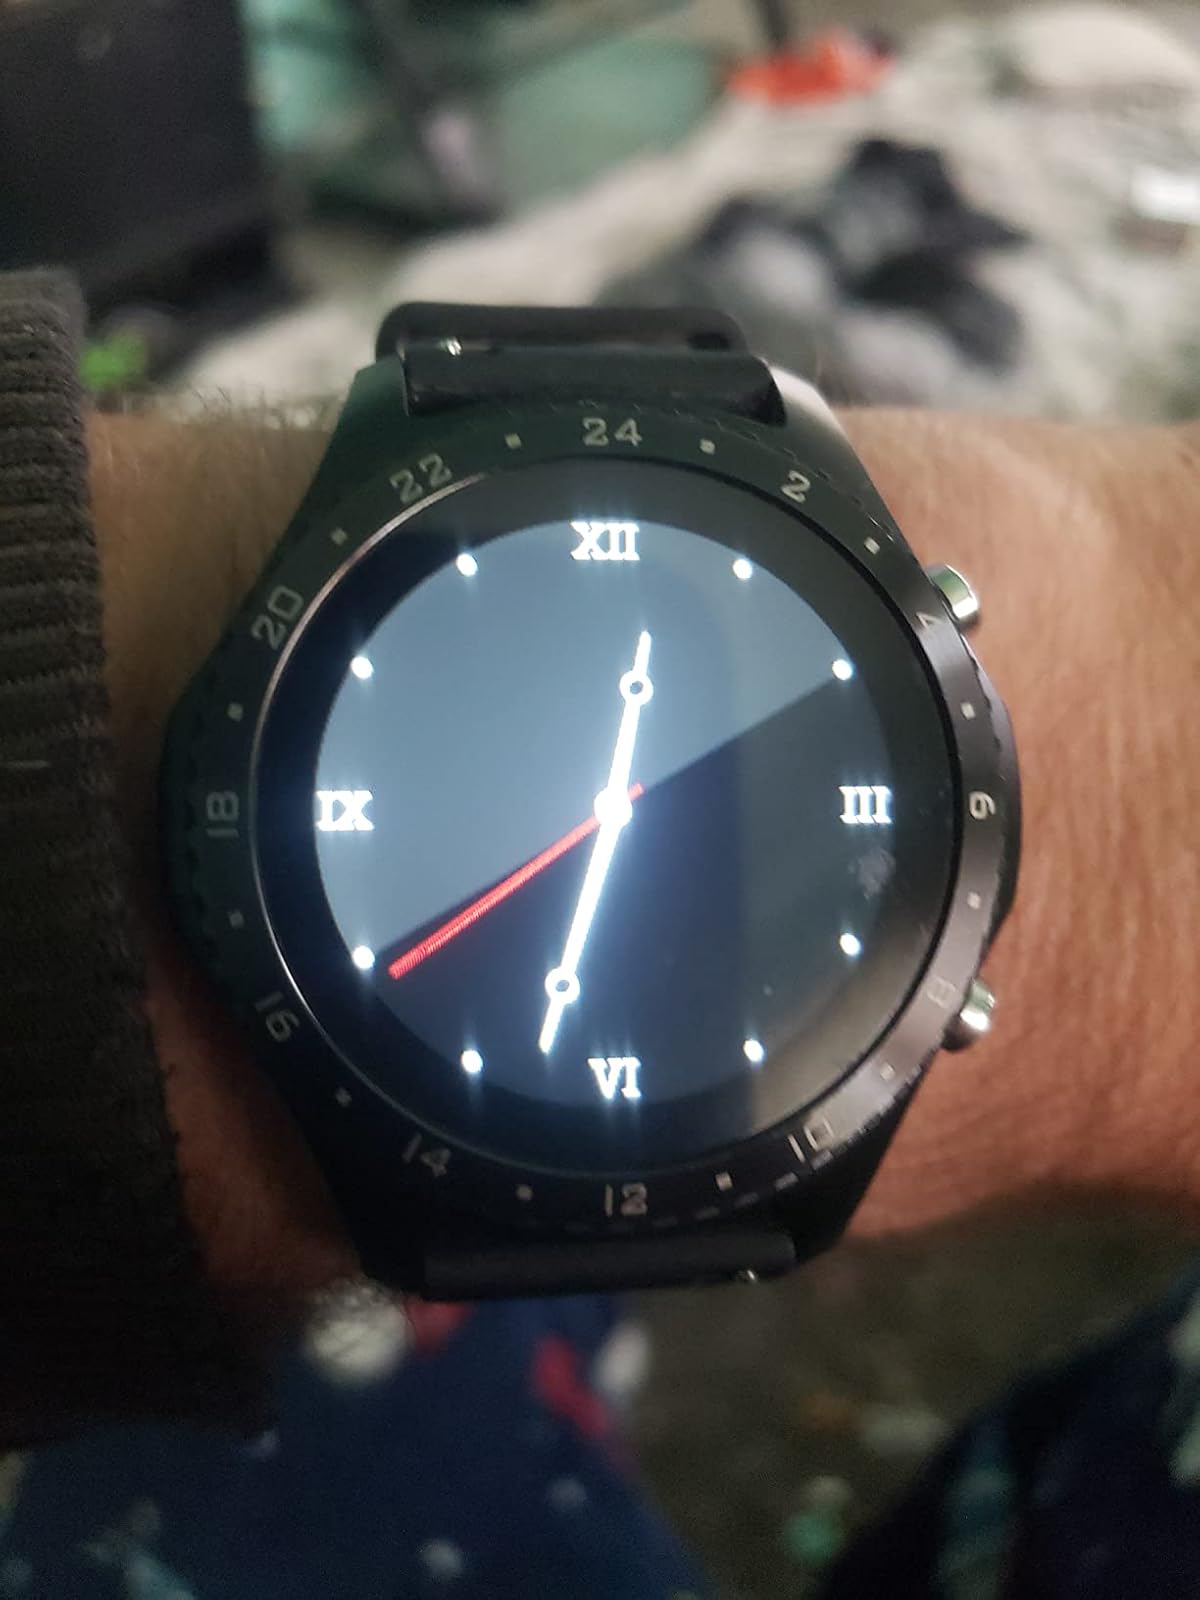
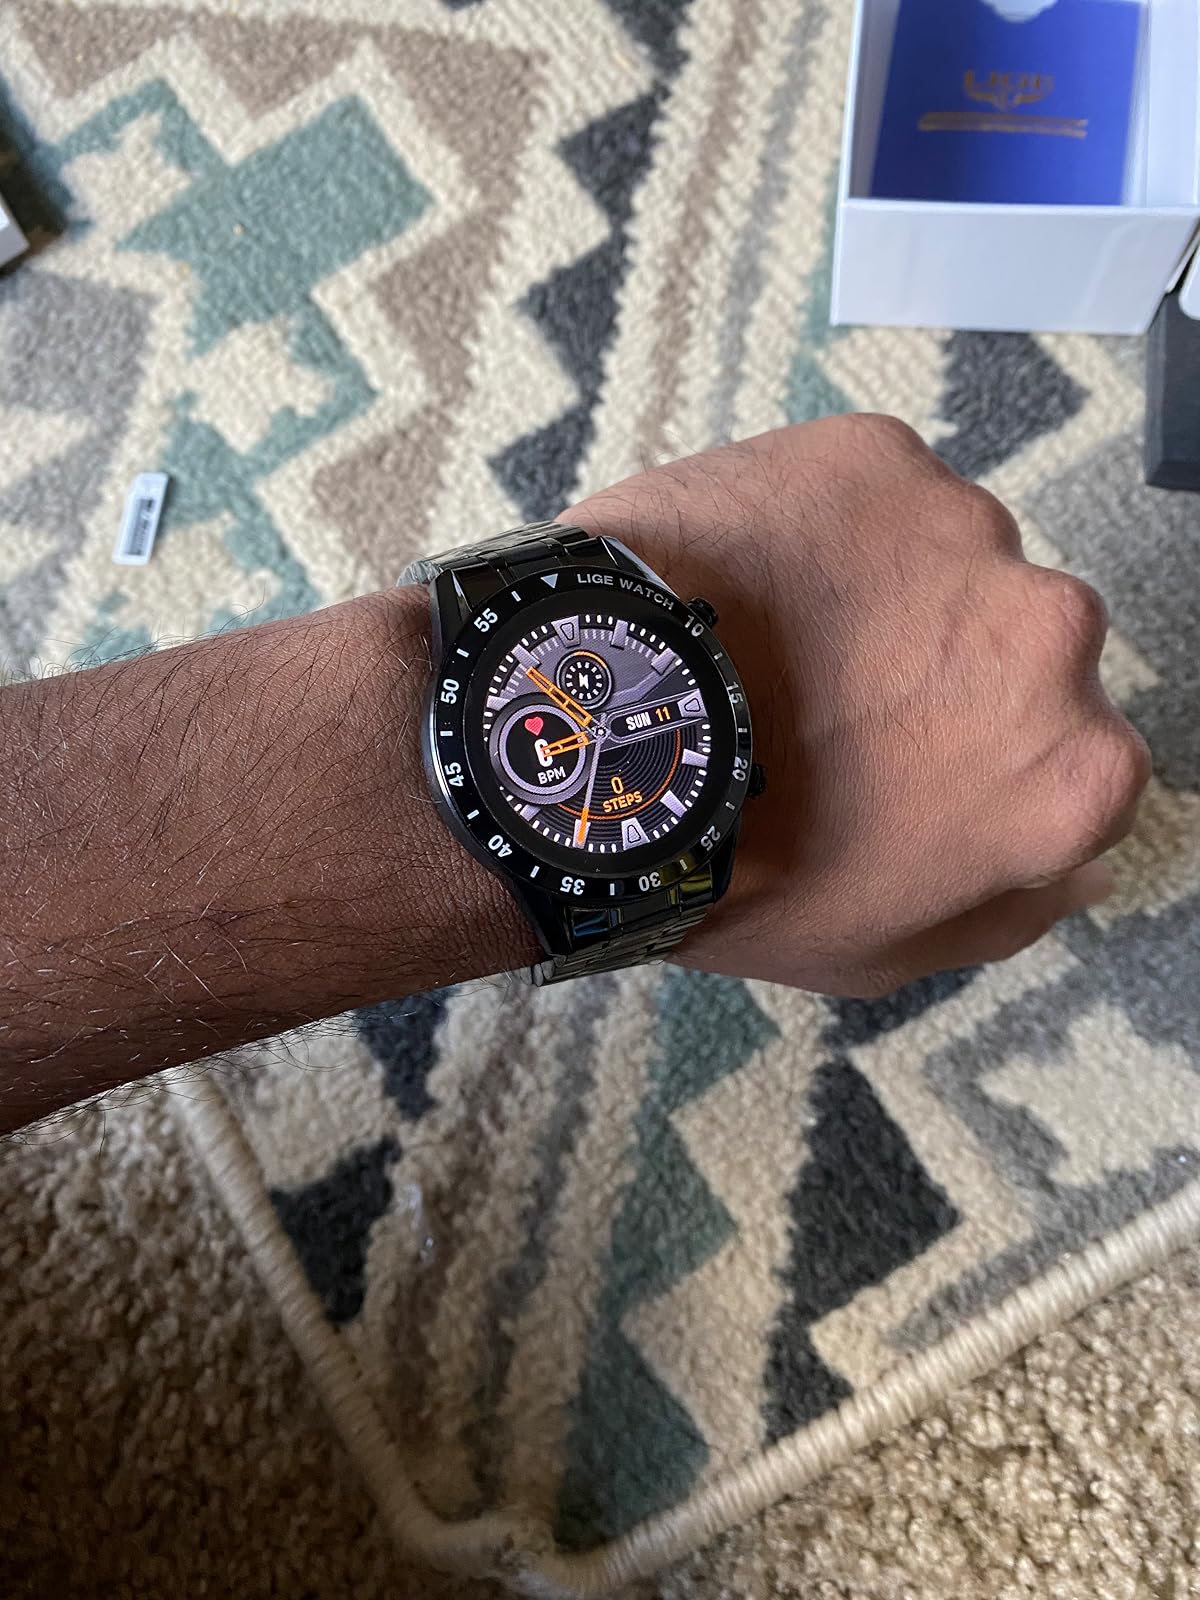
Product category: smartwatch
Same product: no